George M. Curtis (Iowa politician)

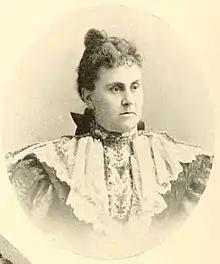
Etta Lewis

Hie wife was a native of the State of New York. She was the only child of William Lewis. Both parents died in her early childhood. An aunt adopted the orphan girl and took her to Michigan, where she was educated. When she was nineteen years of age, the family moved to Clinton, Iowa. Here she met George M. Curtis, an energetic young business man, afterward prominent in the political affairs of his state, and they were married. They had three sons and one daughter; the daughter and second son died when quite young. Lewis was a member of the Presbyterian church and deeply interested in church and benevolent work. As President of the Associated Benevolent Society of Clinton for five years, she was instrumental in doing much to alleviate the sufferings of the poor of that city.